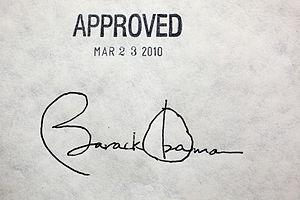
Président : Barack Obama